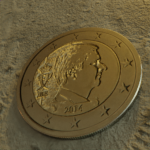
Coin value: 2euro
Country: be
Edition: 2014ph